Büchner–Curtius–Schlotterbeck reaction

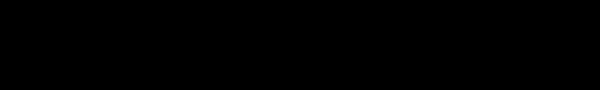
General Scheme for Buchner Reaction

The reaction yields two possible carbonyl compounds (I and II) along with an epoxide (III). The ratio of the products is determined by the reactant used and the reaction conditions.